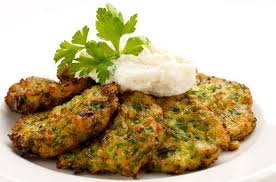
Yemek: mucver